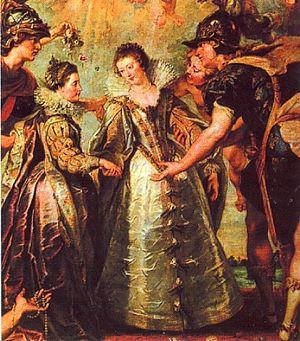
Anne d'Autriche ’, infante d’Espagne, infante du Portugal, archiduchesse d’Autriche, princesse de Bourgogne et princesse des Pays-Bas, née le 22 septembre 1601 à Valladolid en Espagne et morte le 20 janvier 1666 à Paris d’un cancer du sein, est reine de France et de Navarre de 1615 à 1643 en tant qu’épouse de Louis XIII, puis régente de ces deux royaumes pendant la minorité de son fils. Fille du roi Philippe III, roi d’Espagne, et de l’archiduchesse Marguerite d'Autriche-Styrie, Anne d'Autriche est la mère de Louis XIV, le « roi Soleil », et de Philippe, duc d’Orléans.